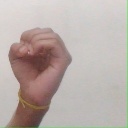
अक्षर: ऊ